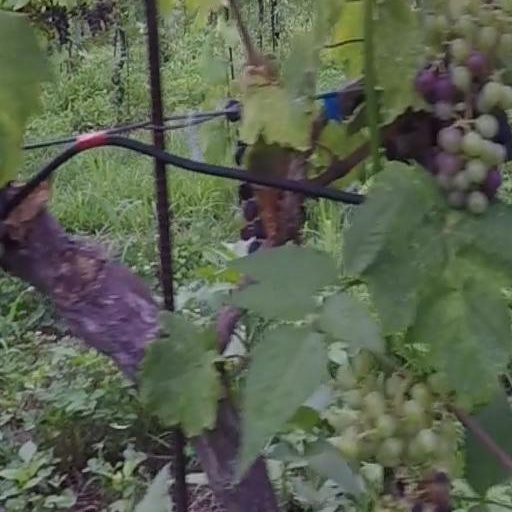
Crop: grape